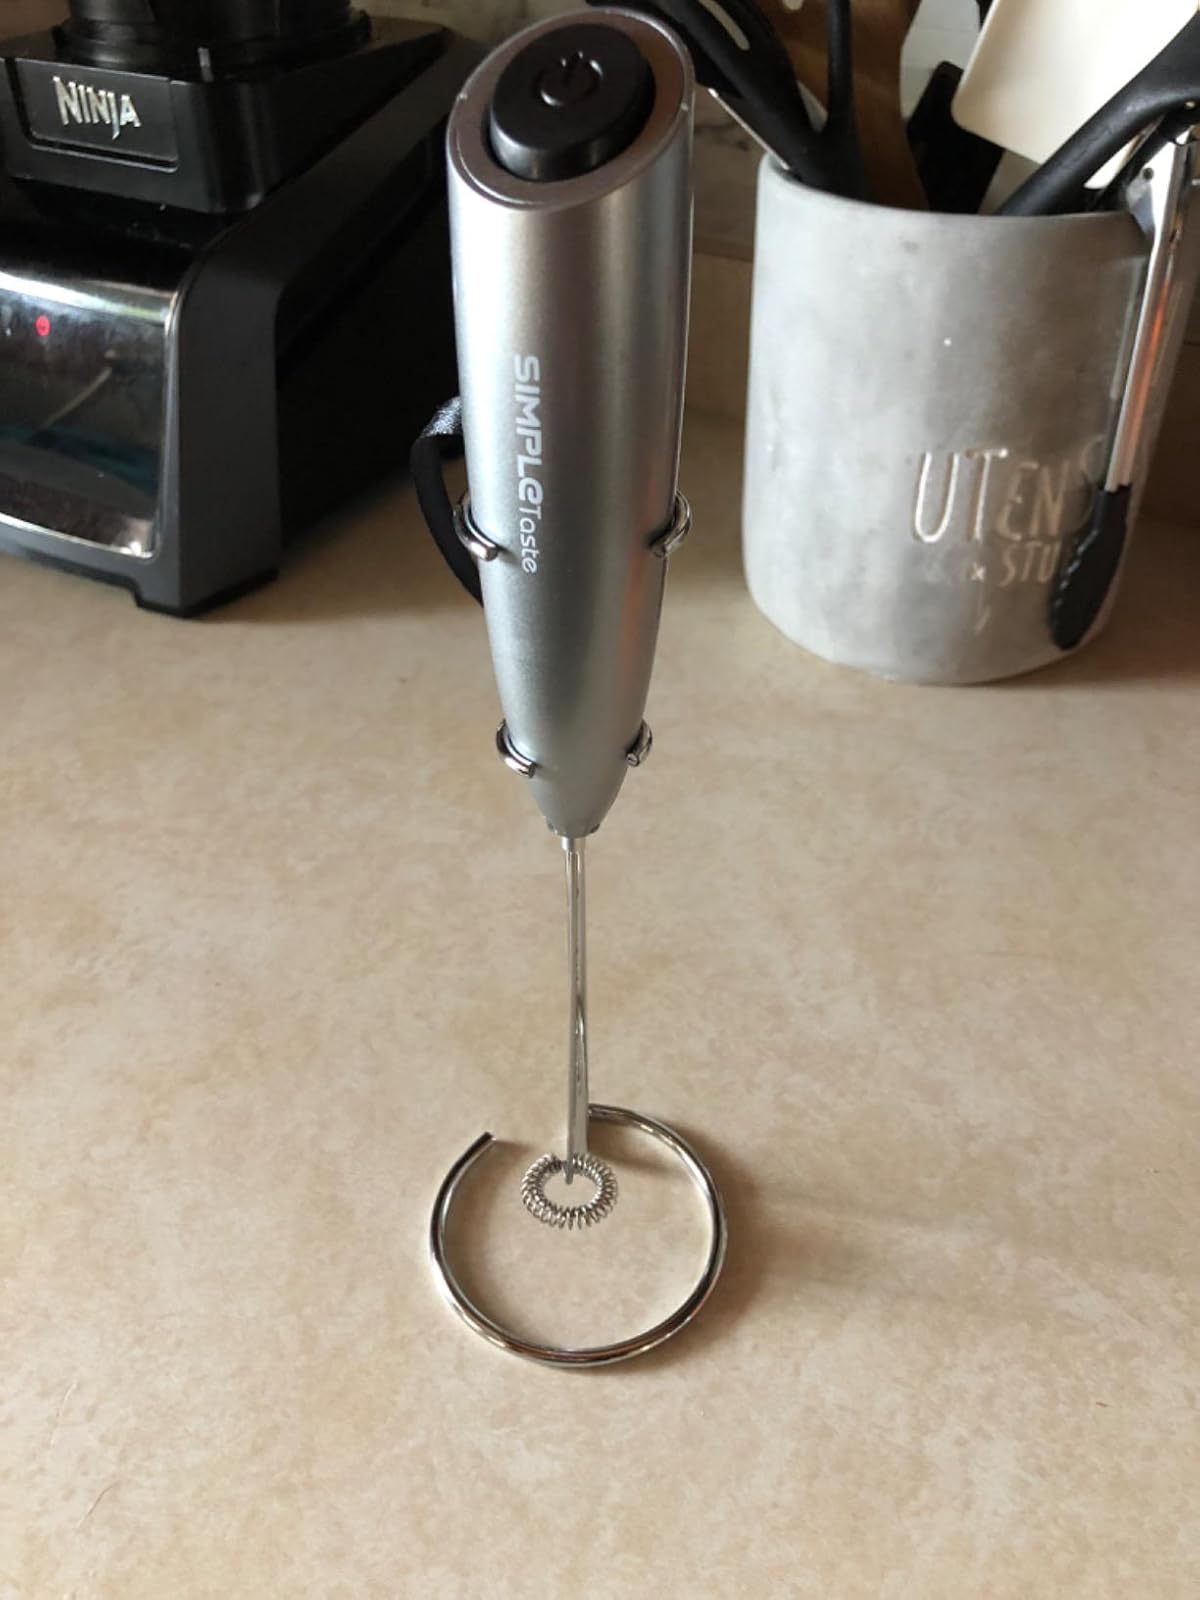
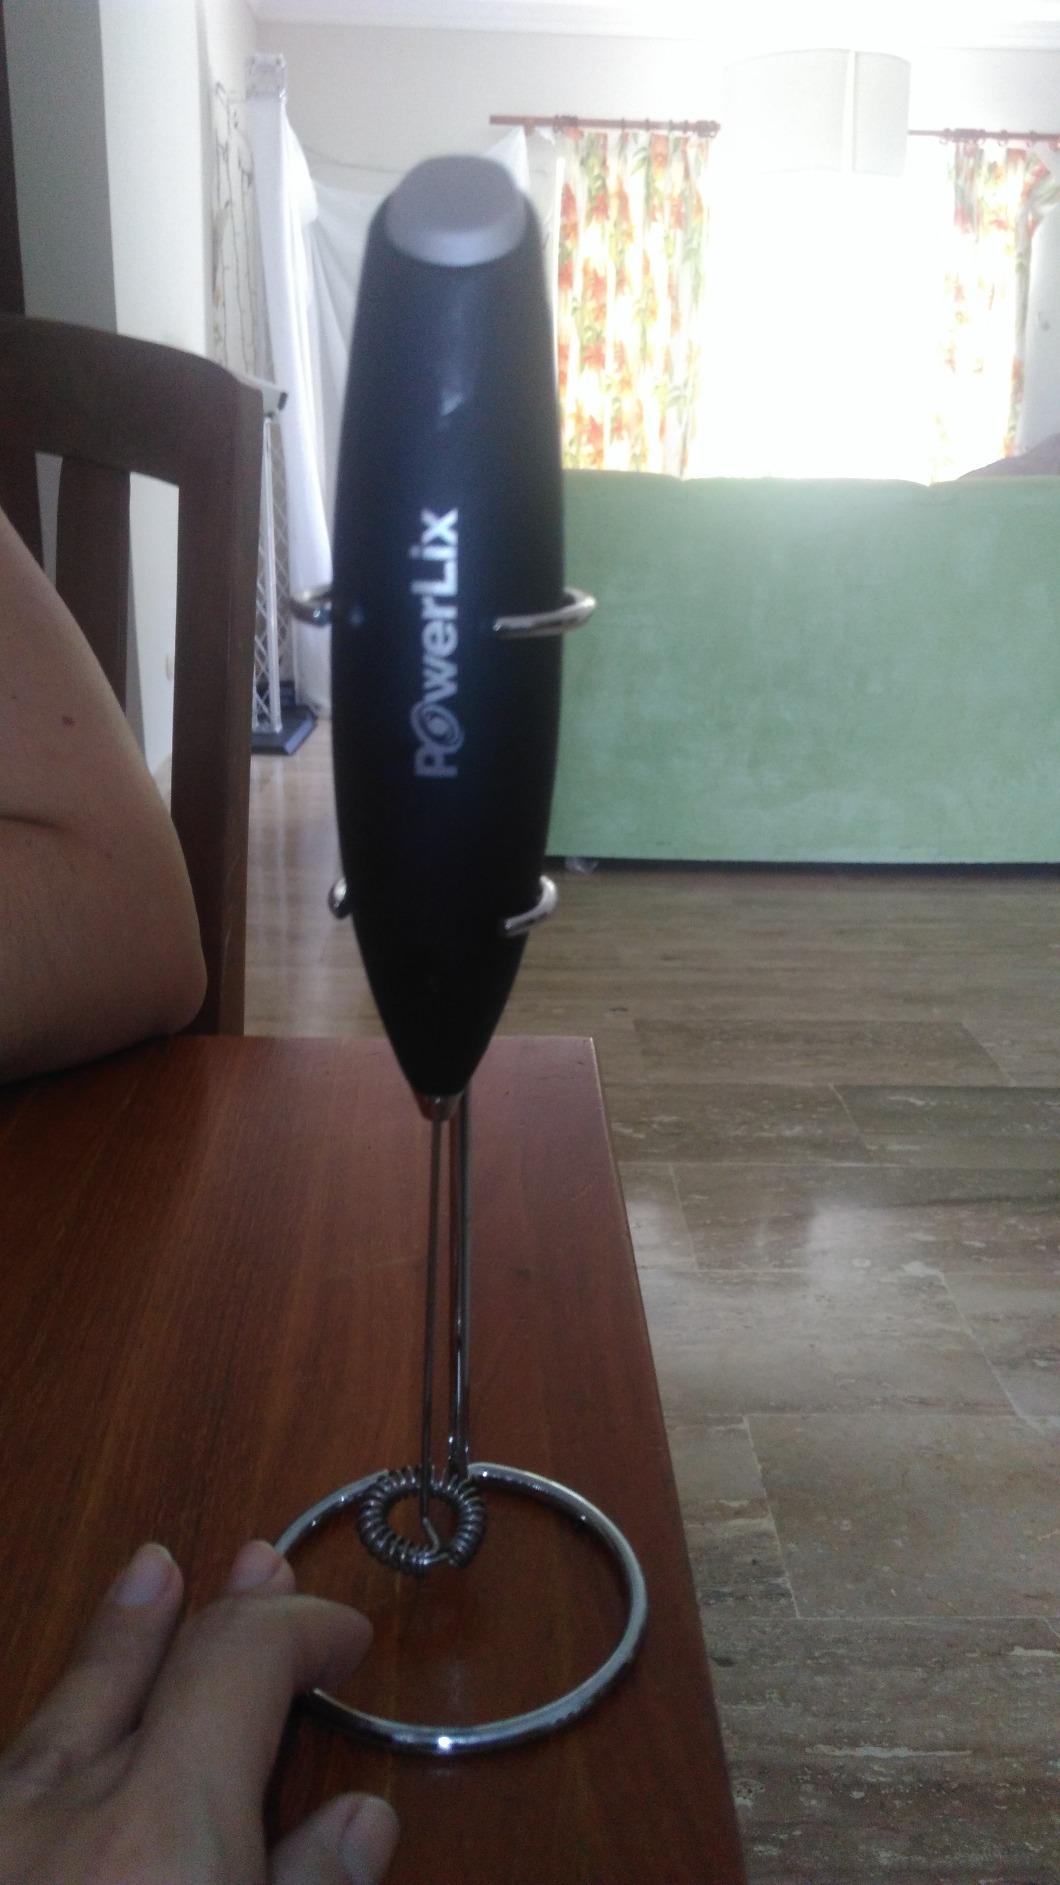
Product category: items_mixer
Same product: no